Takada Station (Niigata)

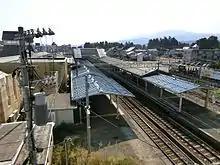
An overview of the station platforms in October 2012

Takada Station opened on 15 August 1886. With the privatization of Japanese National Railways (JNR) on 1 April 1987, the station came under the control of JR East. From 14 March 2015, with the opening of the Hokuriku Shinkansen extension from to , local passenger operations over sections of the Shinetsu Main Line and Hokuriku Main Line running roughly parallel to the new shinkansen line were reassigned to third-sector railway operating companies. From this date, Takada Station was transferred to the ownership of the third-sector operating company Echigo Tokimeki Railway.